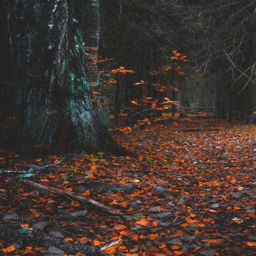
follow me in the forest ~